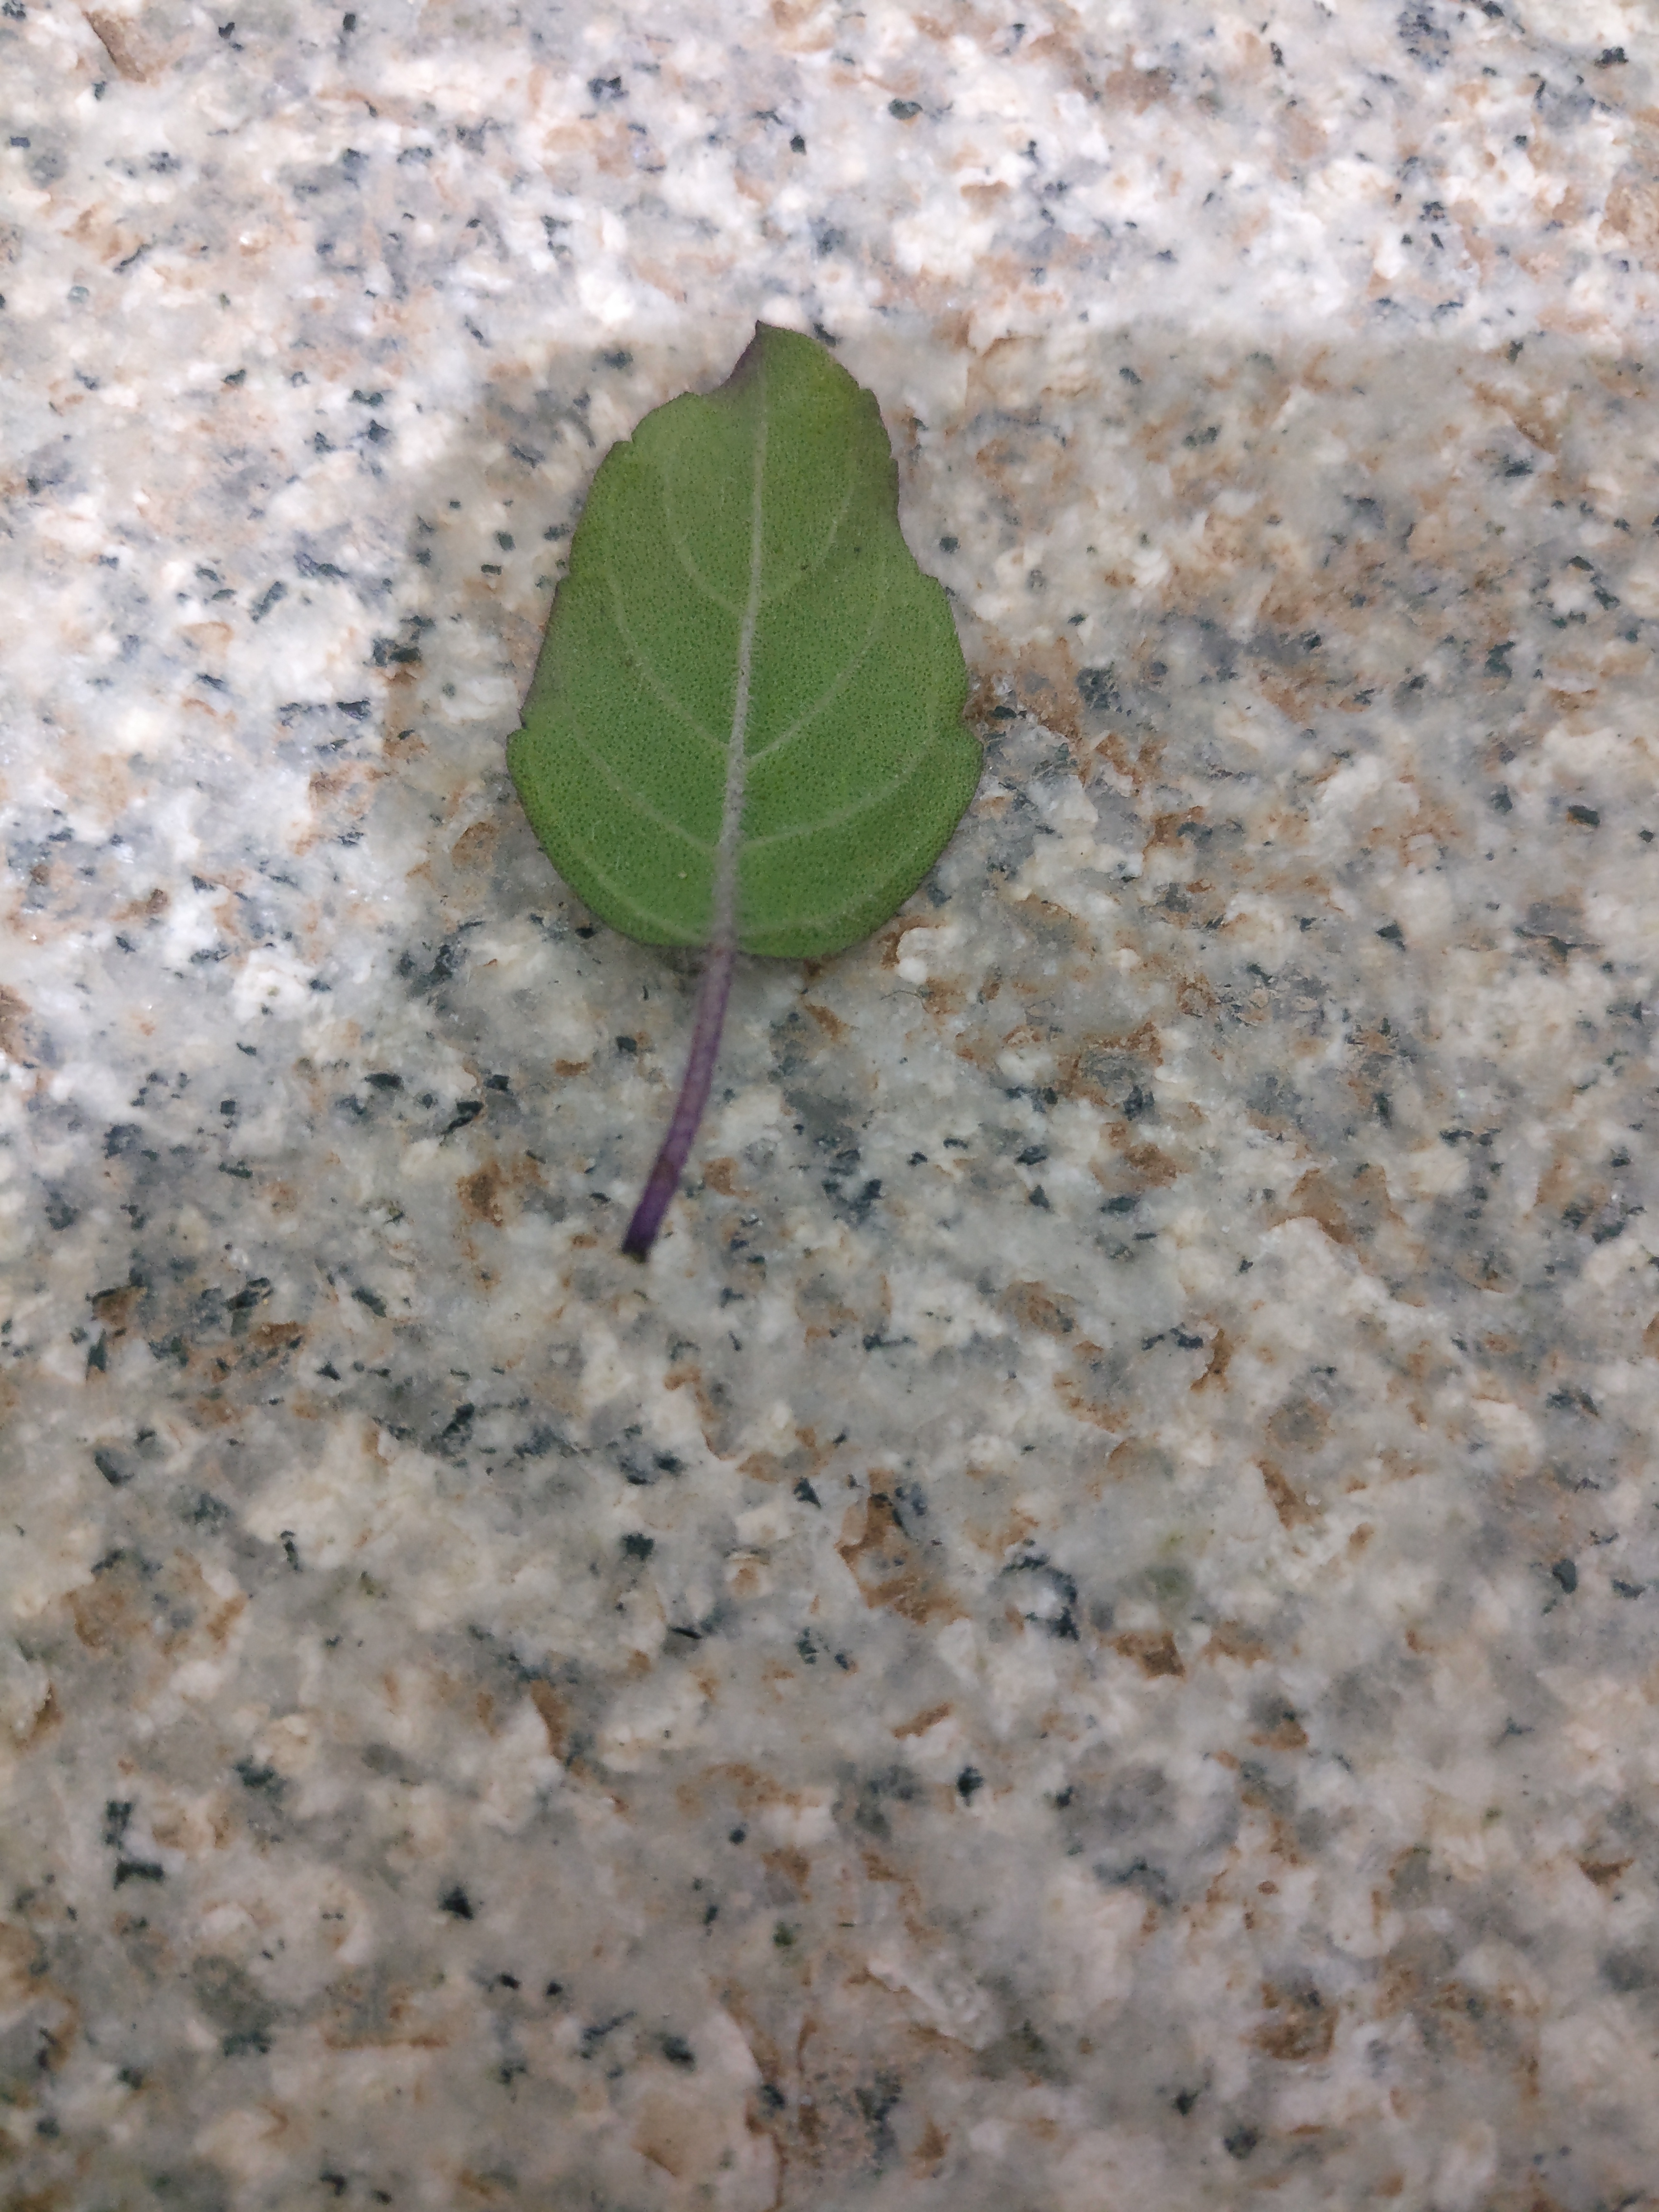
Plant: Tulsi